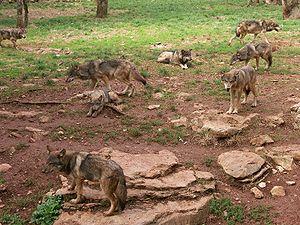
Meute de Loups au parc animalier de Gramat (Lot, France)
Le Loup, aussi appelé Loup commun ou Loup gris, est l'espèce de canidés la plus répandue. L'appellation la plus courante est « loup » tout court, bien que ce nom désigne également d'autres canidés.